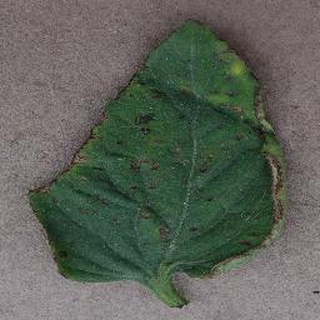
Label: tomato_bacterial_spot